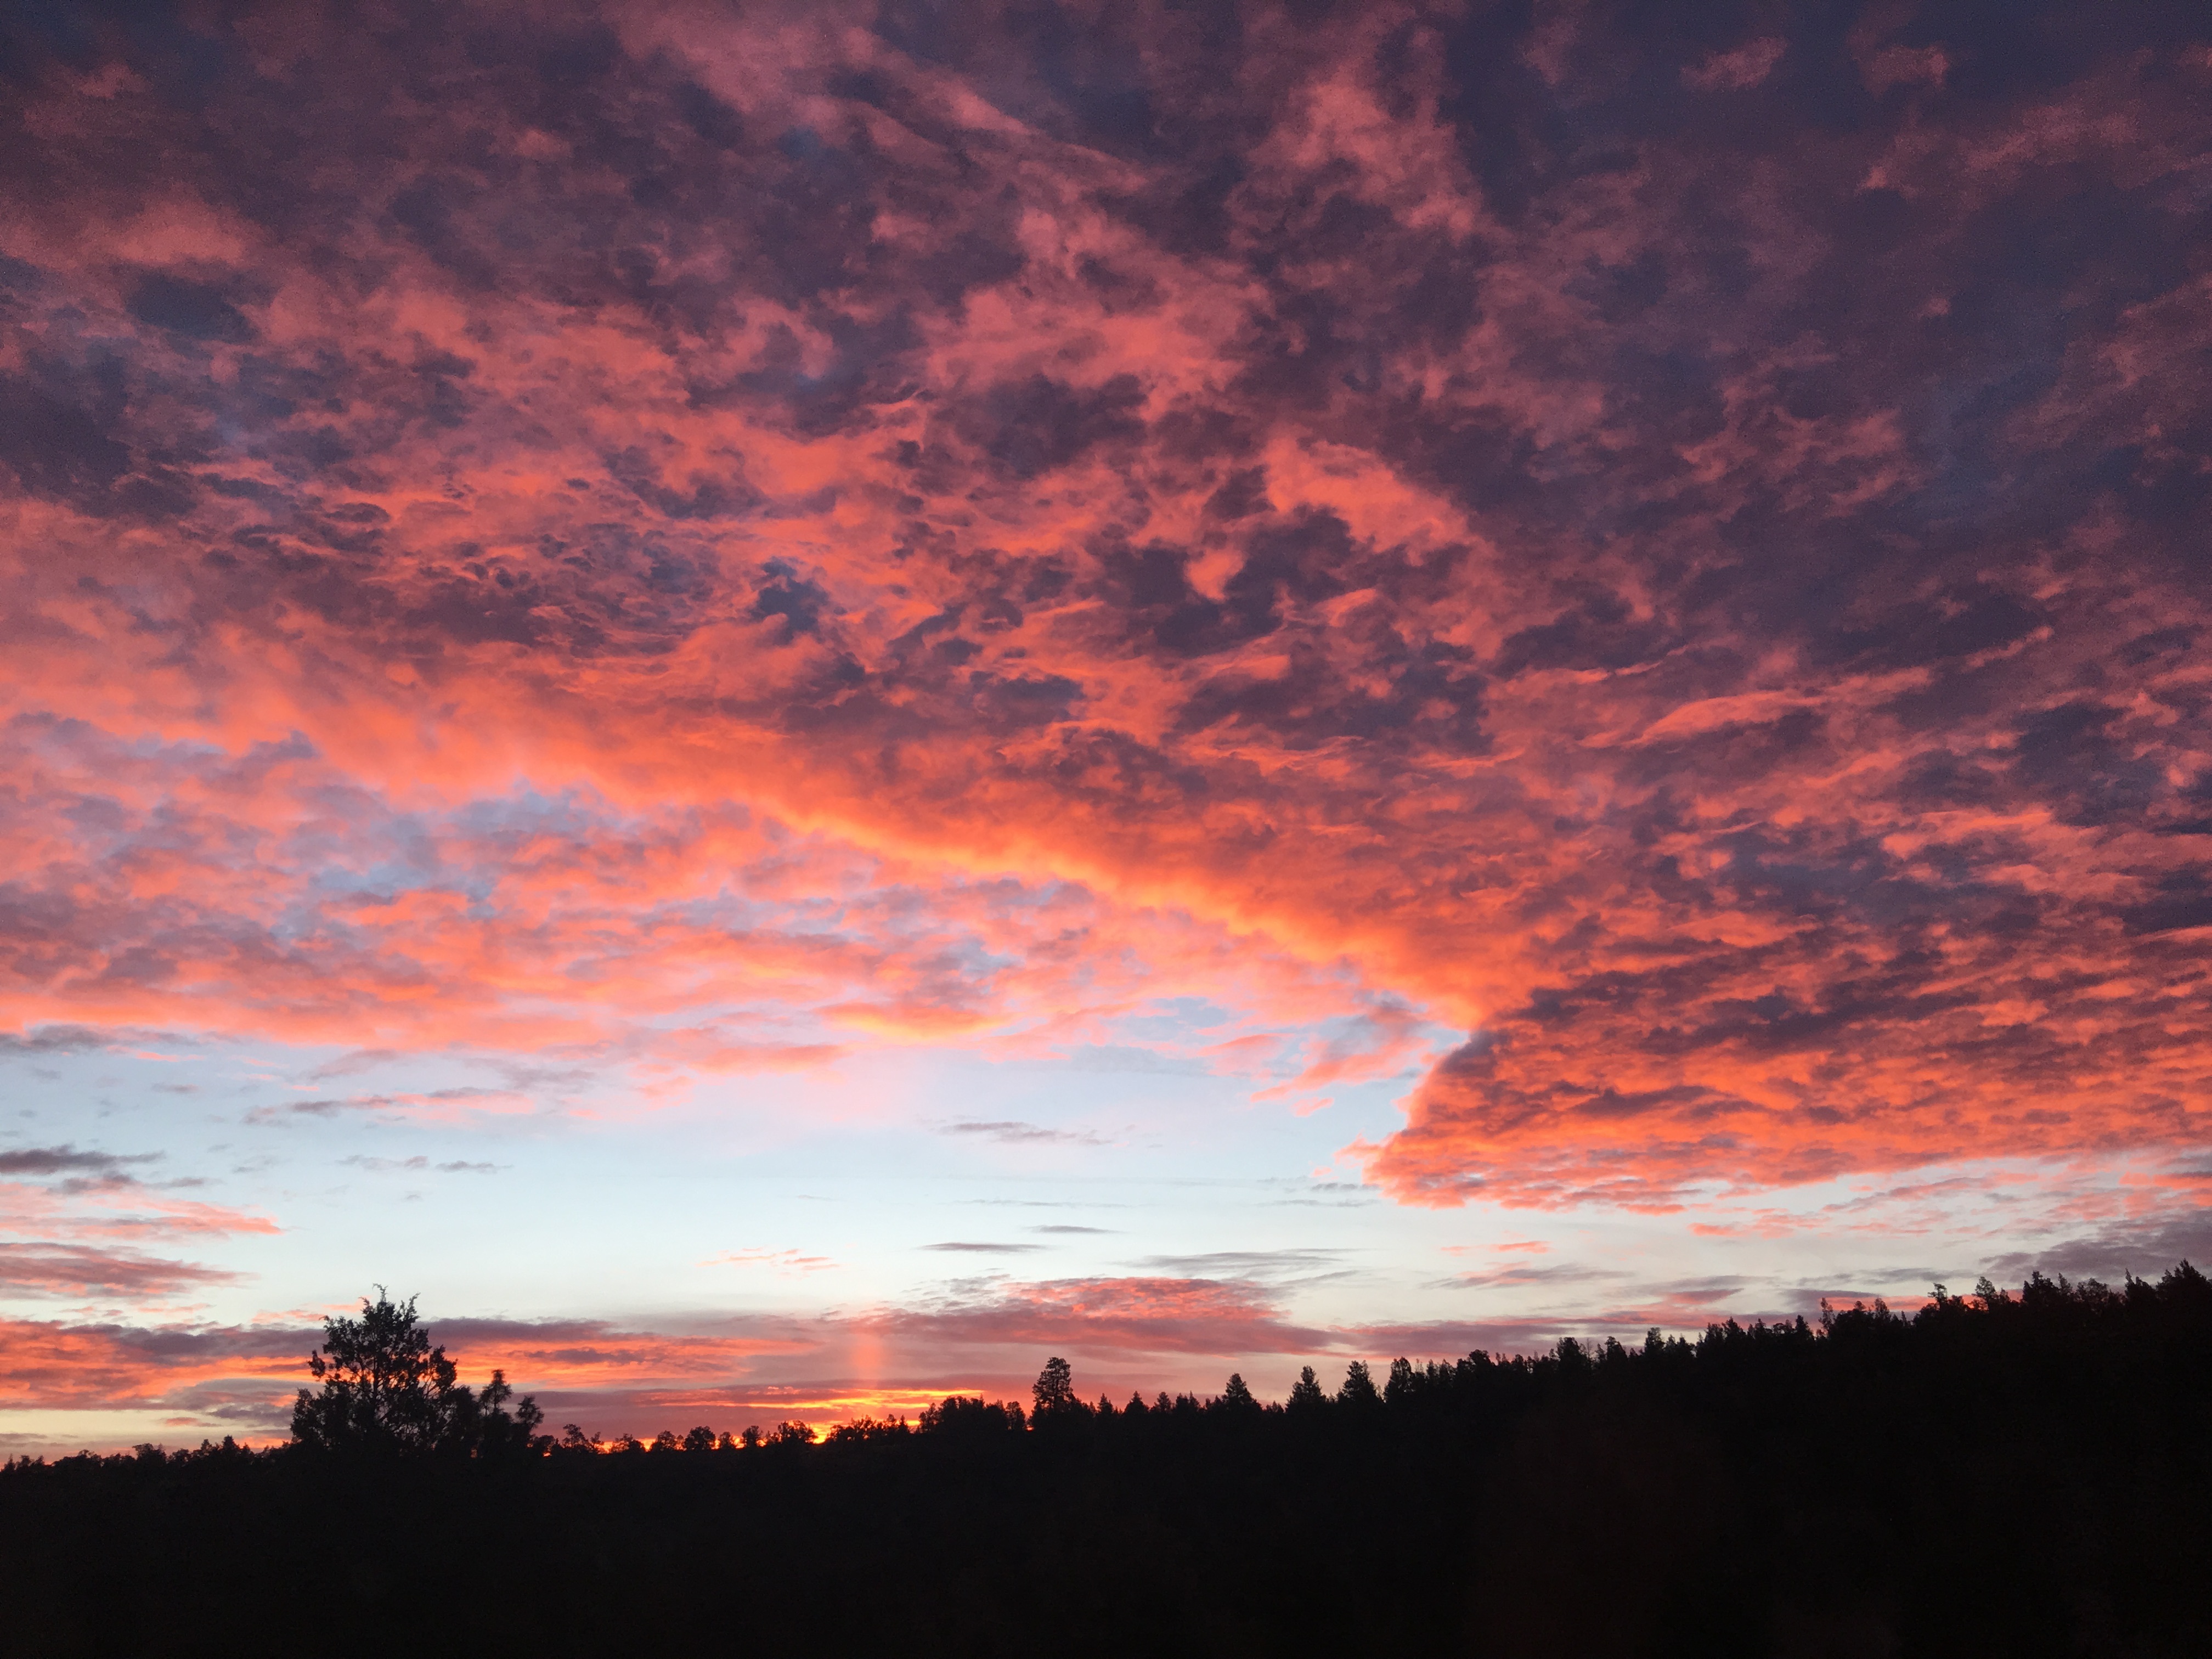
sky, afterglow, red sky at morning, cloud, sunset, sunrise, dawn, horizon, dusk, atmosphere, evening, cumulus, morning, meteorological phenomenon